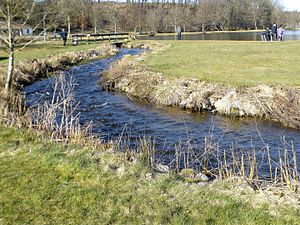
Skjern Å / Geografi
Skjern Å ved udløbet af Rørbæk Sø.
Skjern Å ved udløbet af Rørbæk Sø
Skjern Å er en å med karakter af flod på det nedre løb. Den er beliggende i det vestlige Jylland og er Danmarks vandrigeste vandløb. Skjern Å er Danmarks fjerde længste å. Åen er også tidligere kaldt Lønborg Å.